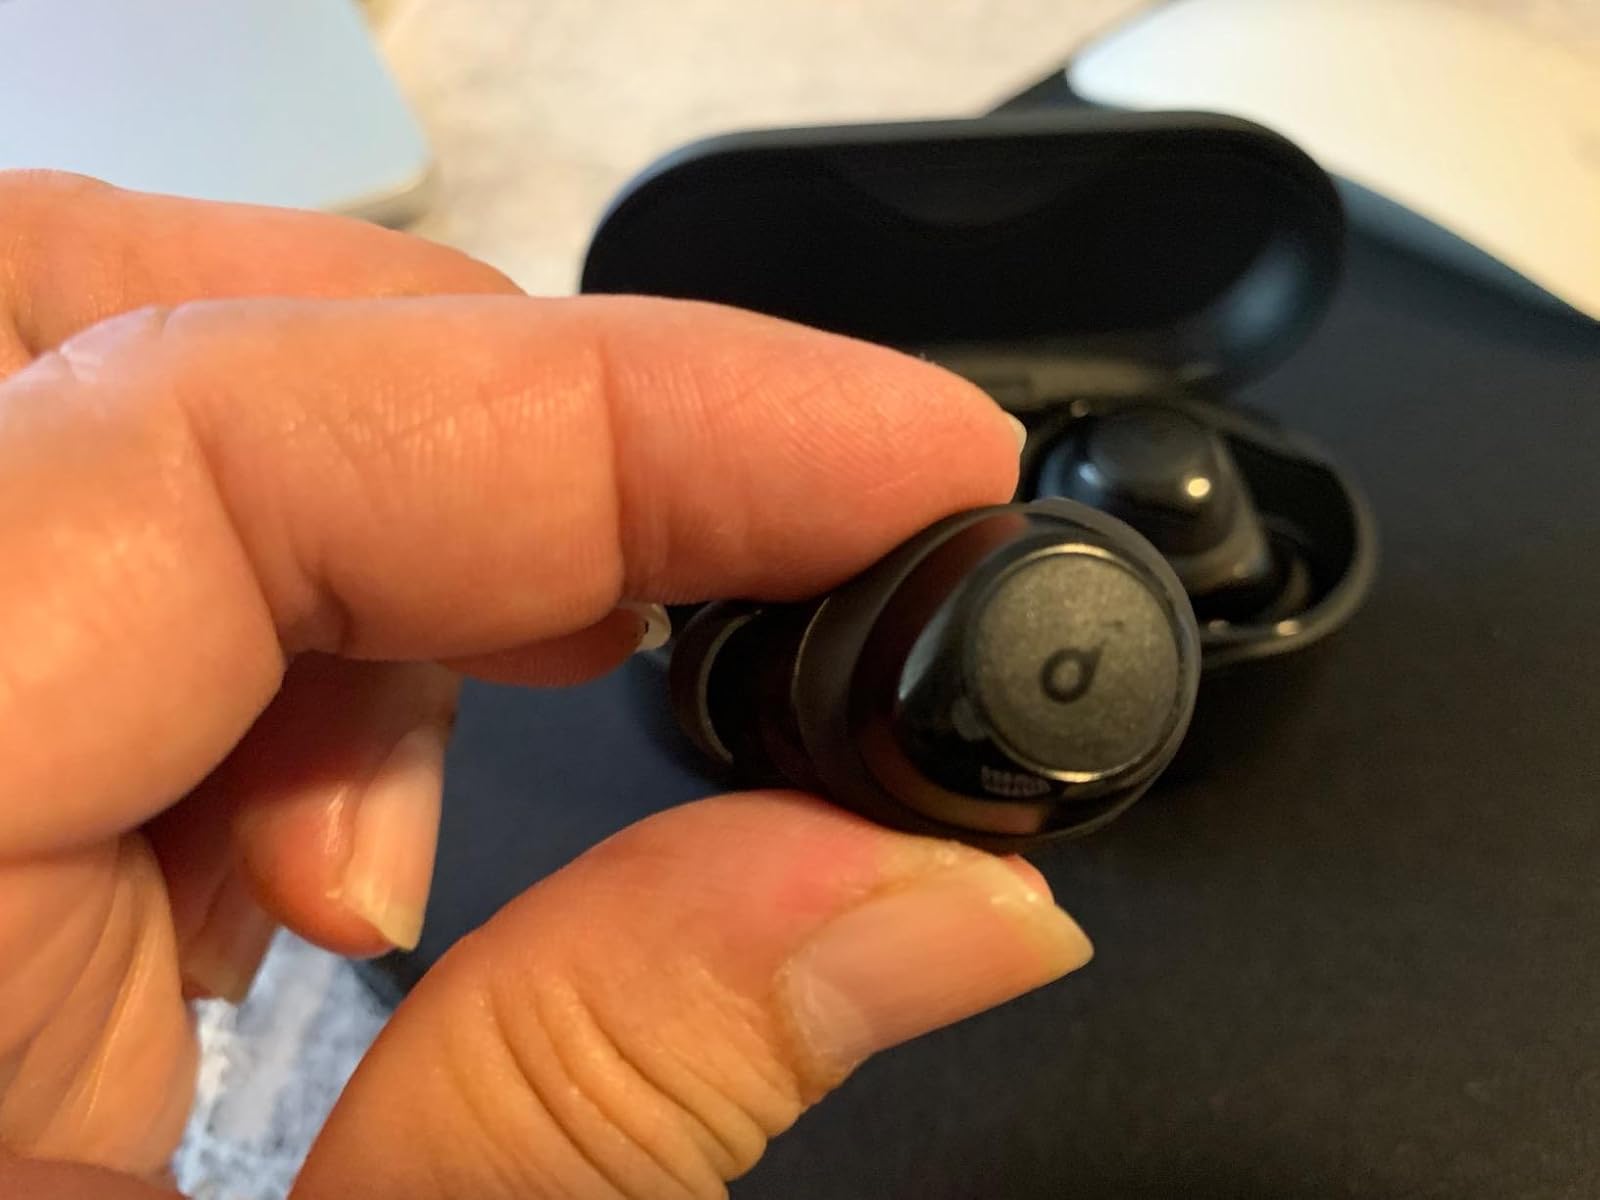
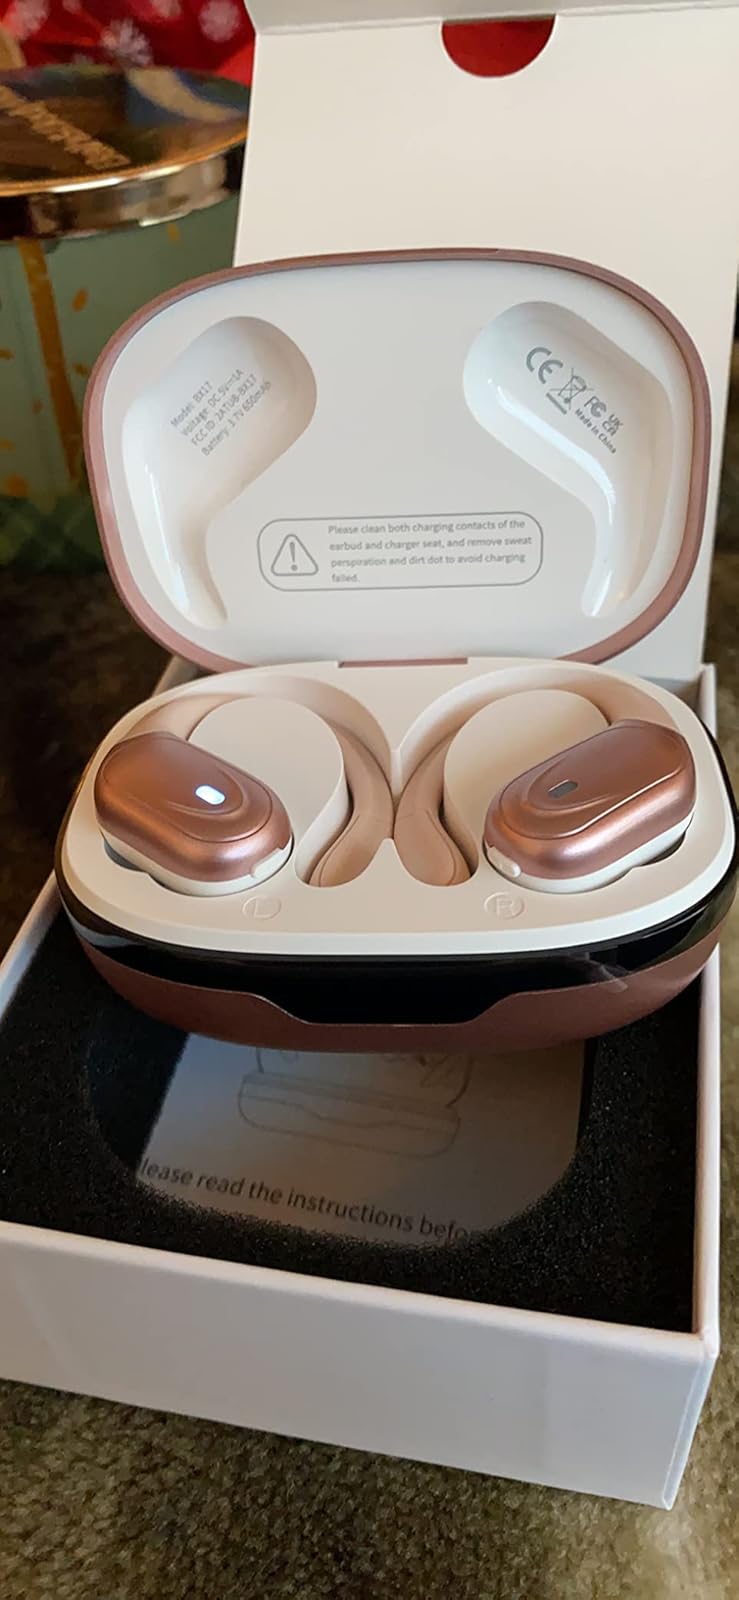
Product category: earbuds
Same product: no